Stamp Stampede

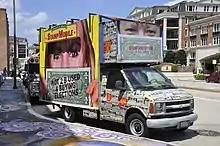
The Amend-O-Matic Stamp Mobile

The Stamp Mobile, or Amend-o-Matic, is a Rube Goldberg contraption mounted on the back of a converted box truck. It was conceived by Ben and Alan Rorie. Users insert a dollar bill, which travels a long and circuitous path and is finally stamped, in bold red text, with one of four different messages and returned to the user. The first national tour was disrupted by Hurricane Sandy and mechanical problems, but the tour was scheduled to continue in 2013.